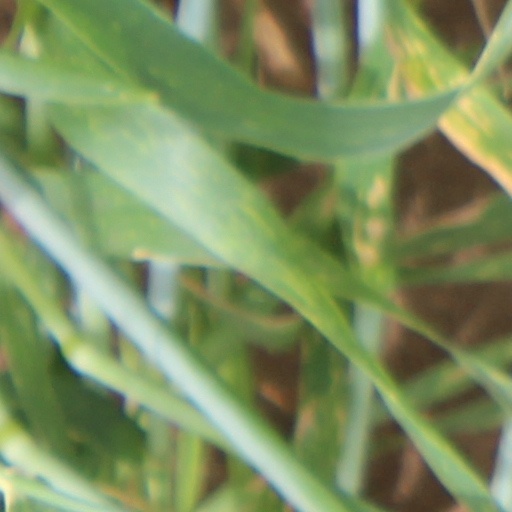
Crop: wheat